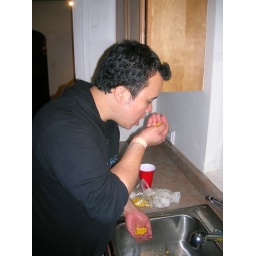
Virgil eating corn out of a zip lock bag, getting it all over his face